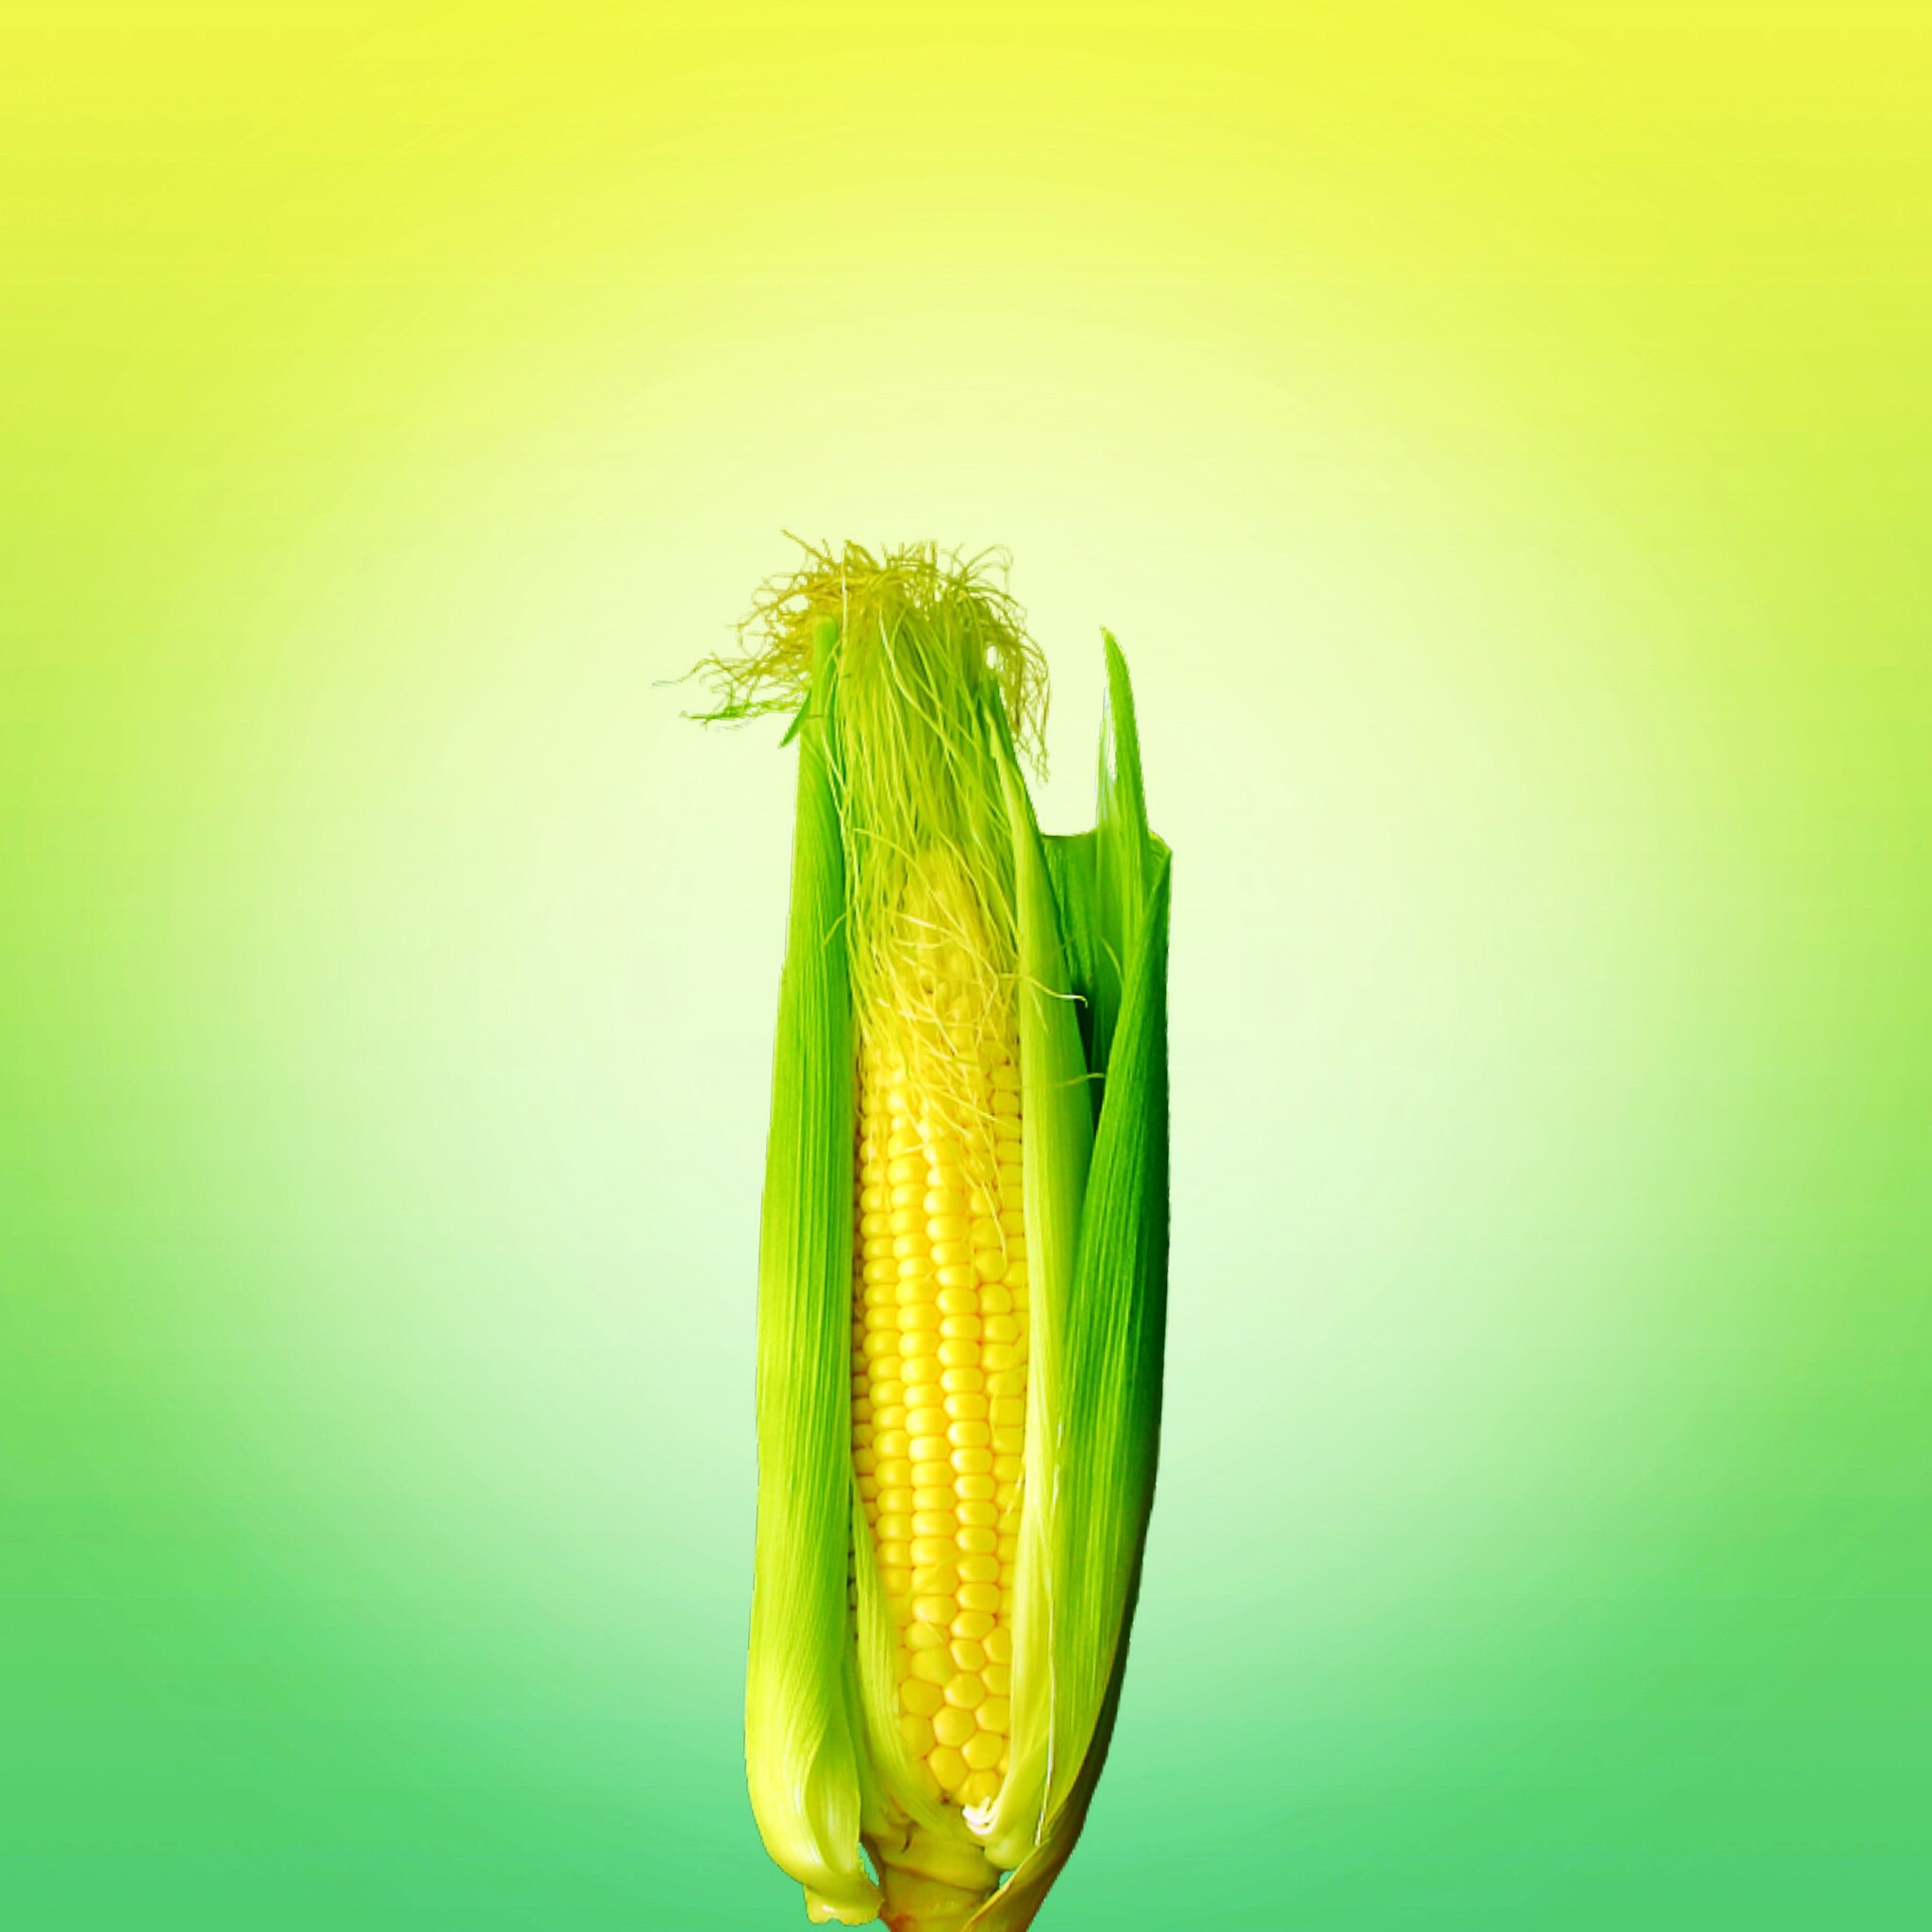
plant, fruit, leaf, flower, food, green, produce, vegetable, corn, yellow, vegetables, macro photography, corn on the cob, flowering plant, grass family, plant stem, land plant